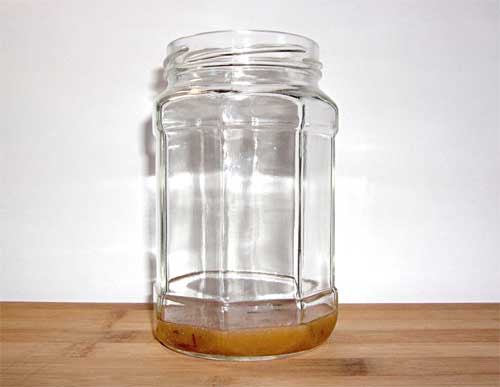
Waste category: glass